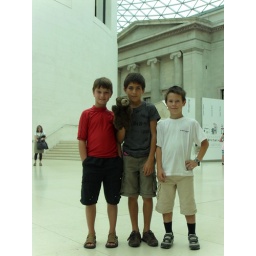
I'm partial to the handsome lad in the bright red shirt *wink*